Victoria Wood

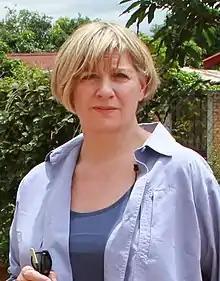
Wood in 2012

Victoria Wood (19 May 1953 – 20 April 2016) was an English comedian, actress, musician, screenwriter, and director. Wood wrote and starred in dozens of sketches, plays, musicals, films and sitcoms over several decades, and her live comedy act was interspersed with her own compositions which she performed at the piano. Much of her humour was grounded in everyday life and included references to activities, attitudes and products that are considered to exemplify Britain. She was noted for her skills in observational comedy and in satirising aspects of social class.